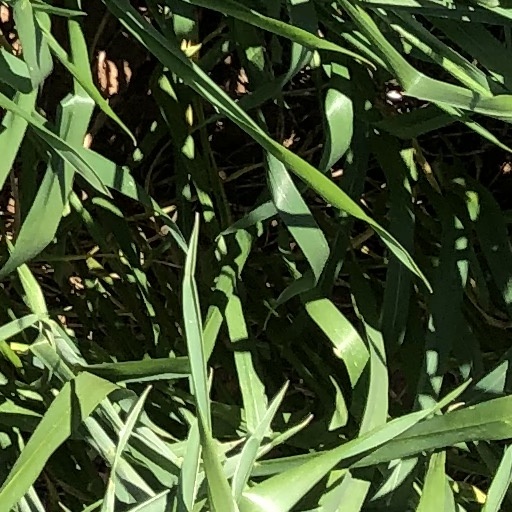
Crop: wheat